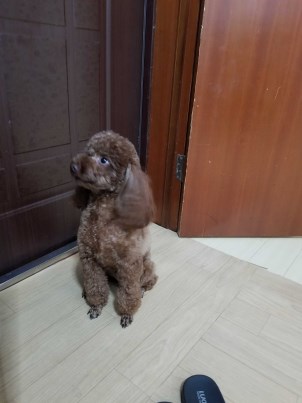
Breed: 7449-n000128-teddy